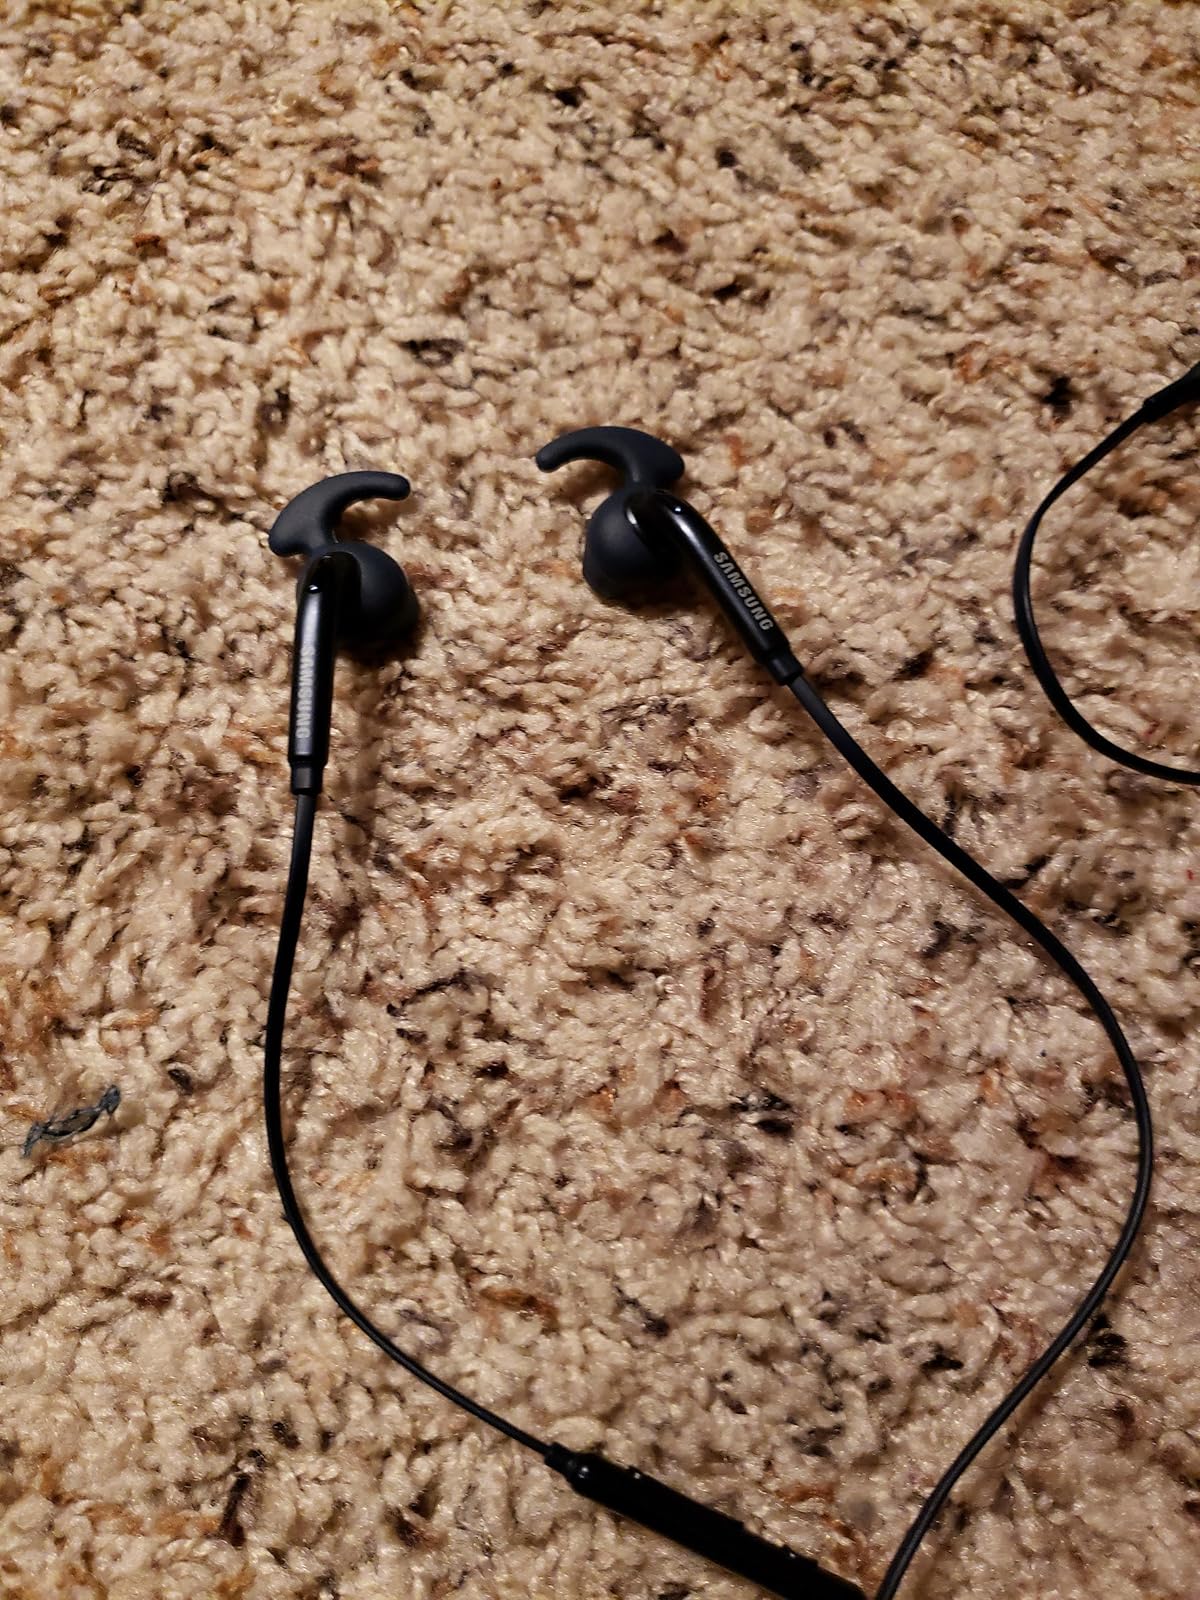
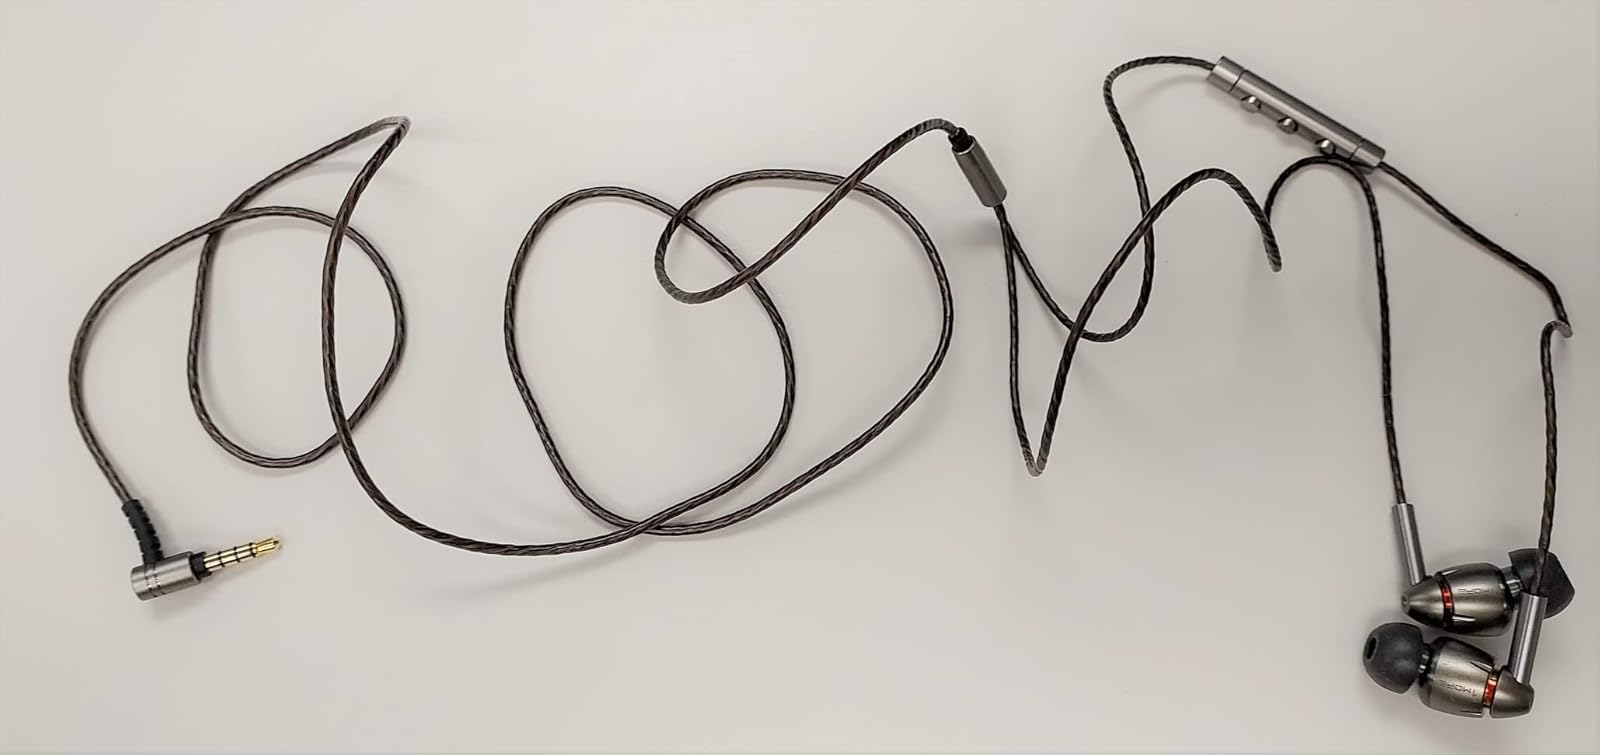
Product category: headphones
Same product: no